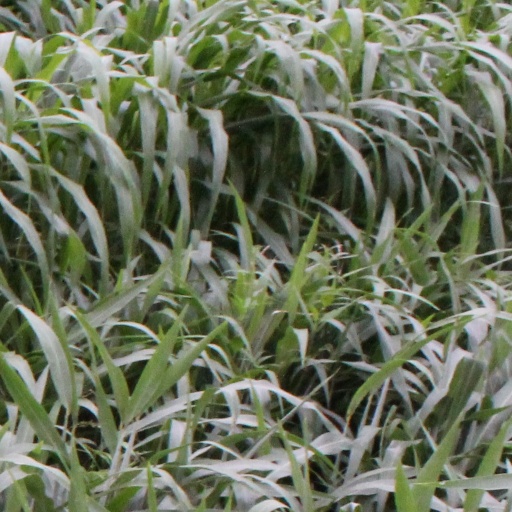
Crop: sorghum